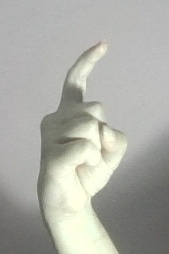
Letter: ra